Mirza Mughal

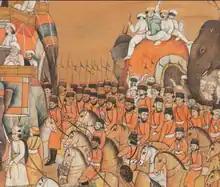
Painting of Cavalry in Durbar Procession of Mughal Emperor Akbar II under the British governor Charles Metcalfe

In May 1857, sepoys in the service of the East India Company rebelled against their British officers and streamed into Delhi. They made straight for the palace, apprised the Emperor of their grievances against their British superiors, affirmed their allegiance to him, and sought sanctuary and leadership. A few days later, after taking stock of the situation, Mirza Mughal and some of his half-brothers petitioned their father to be appointed in charge of the rebel troops. Their plea was initially refused but later granted, and Mirza Mughal, as the senior-most legitimate prince, was designated commander-in-chief. Though the emperor seems to have opposed the cold-blooded killing of the European prisoners, the princes also seem to have been involved in the act. Mirza Mughal had absolutely no training or experience for his new office. However, he energetically sought to organize the troops, make arrangements for their billeting and provisioning, and bring a semblance of order to the edgy city. His inexperience soon became apparent, and he was upstaged a few weeks later by the arrival of a large force of mutineers from Bareilly, led by Bakht Khan, formerly an Indian officer (Subedar) in the service of the East India Company. Bakht Khan had earned a reputation as an artillery officer during the Afghan wars. Shortly after his arrival, the emperor appointed Bakht Khan commander-in-chief and left Mirza Mughal in charge of supplies. A few weeks later, following another reshuffle of offices, Mirza Mughal was given charge of administering the city of Delhi.